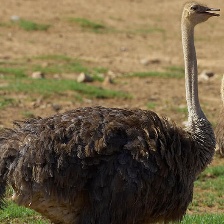
Species: OSTRICH
Scientific name: STRUTHIO CAMELUS